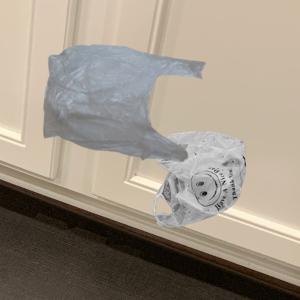
Label: plasticbags